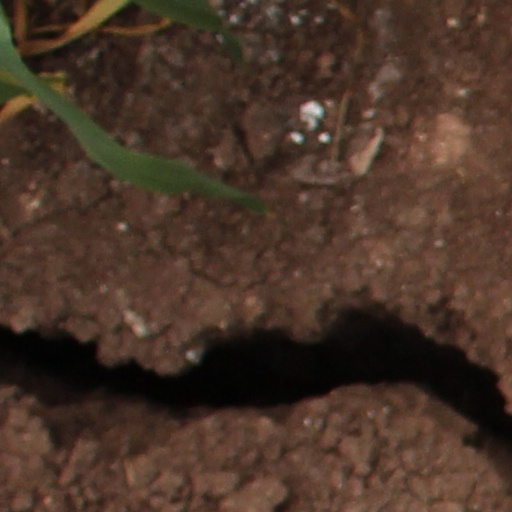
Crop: wheat